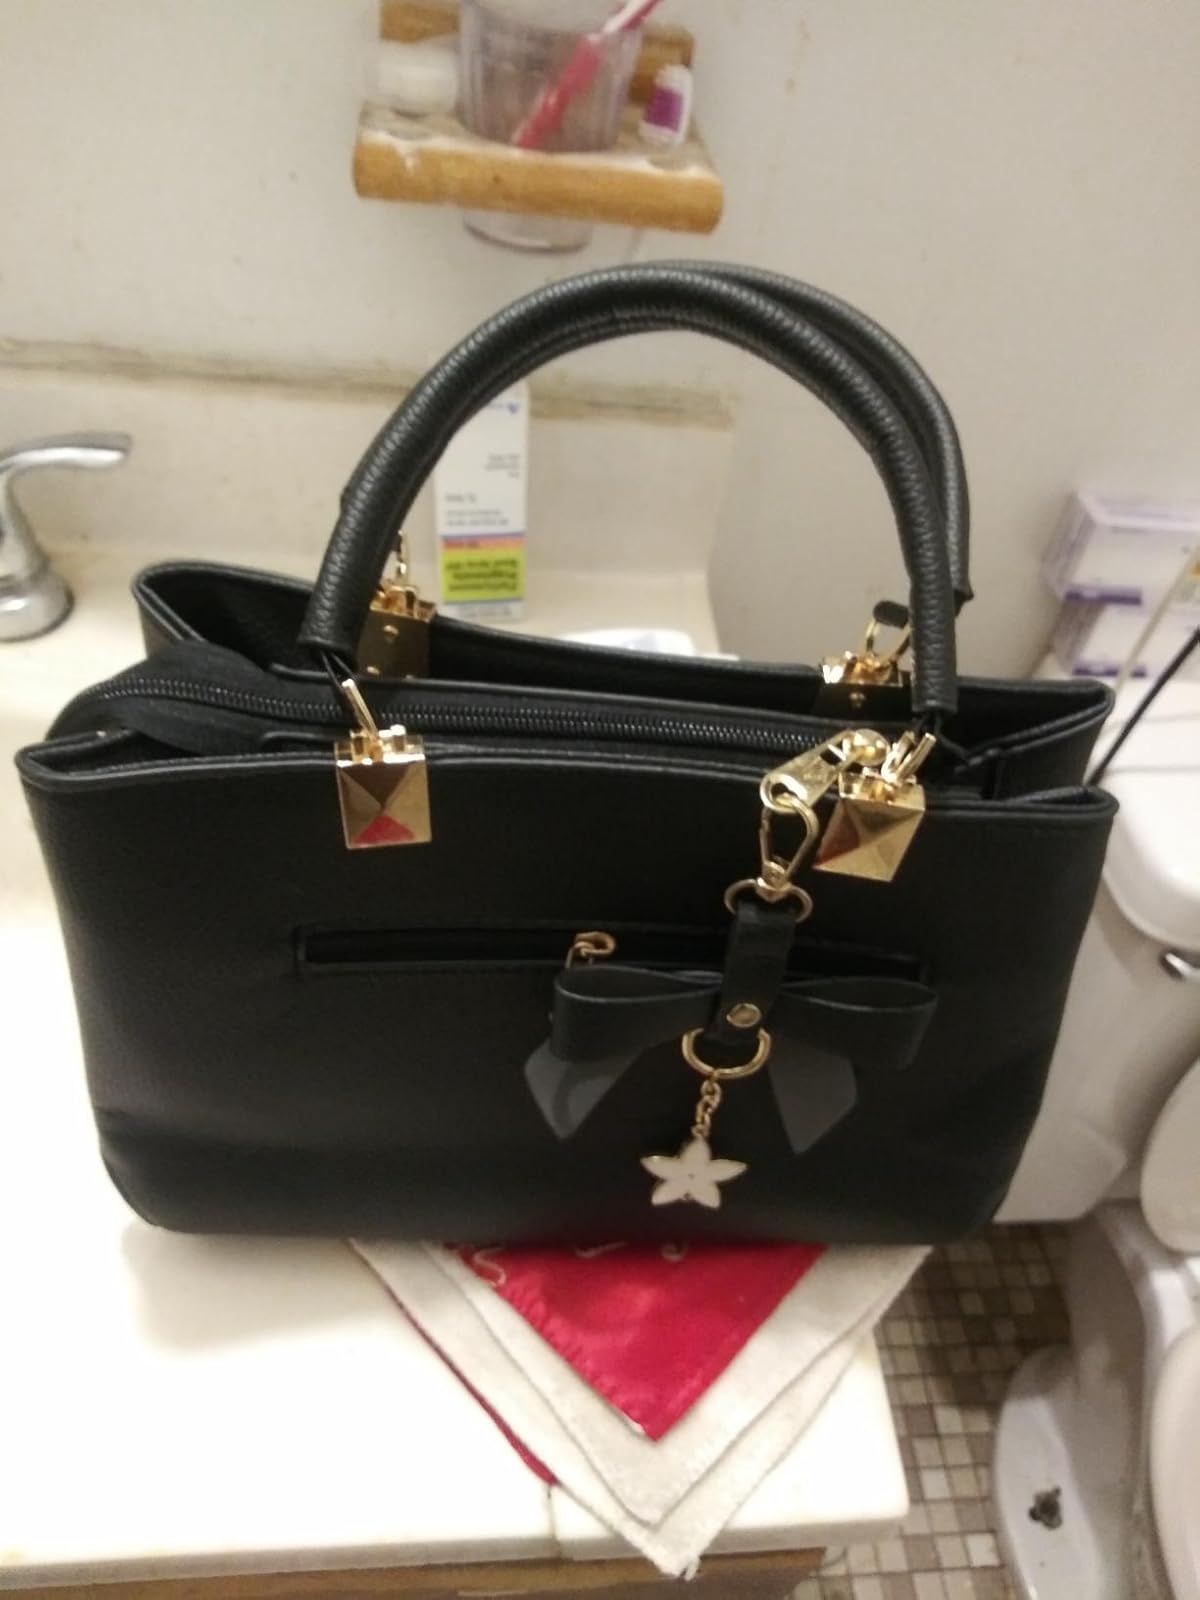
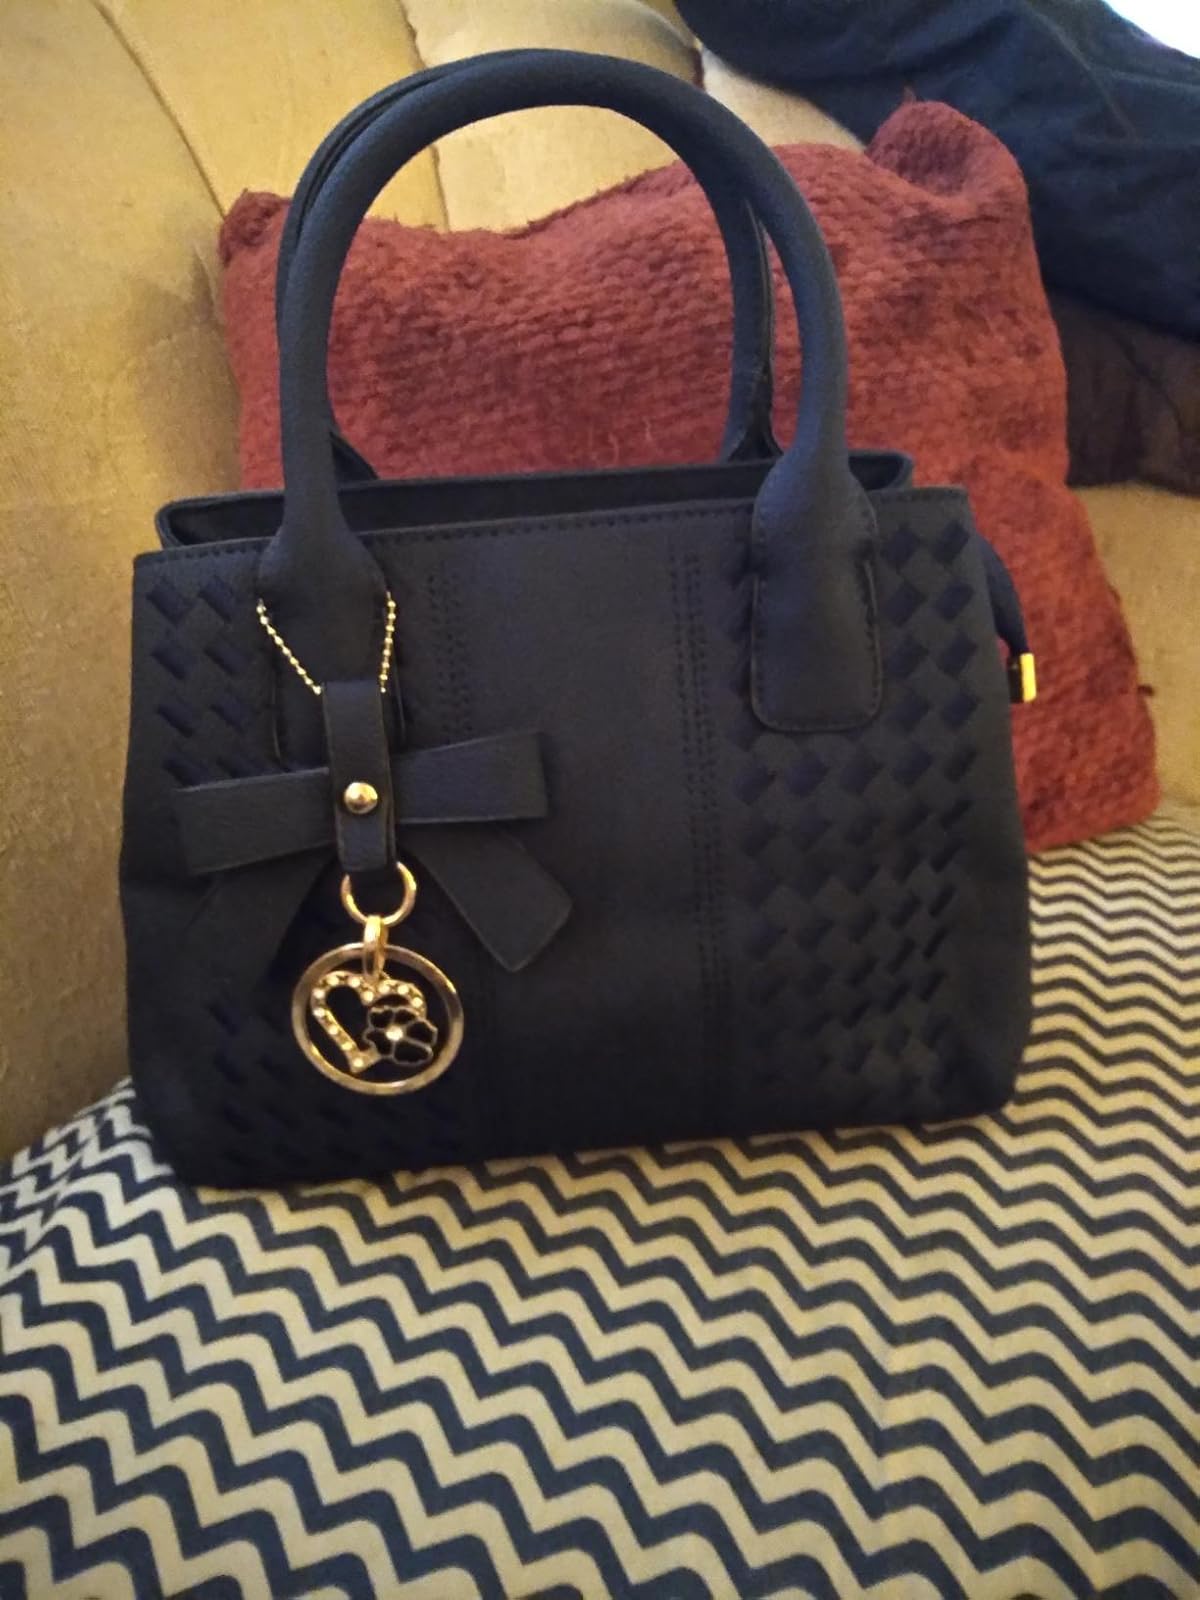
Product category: accessories_handbag
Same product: no